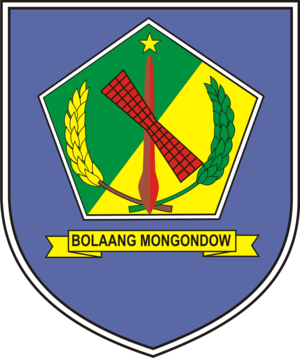
Le kabupaten de Bolaang Mongondow, en indonésien Kabupaten Bolaang Mongondow, est un kabupaten de la province indonésienne de Sulawesi du Nord dans l'île de Célèbes. Son chef-lieu était Kotamobagu.